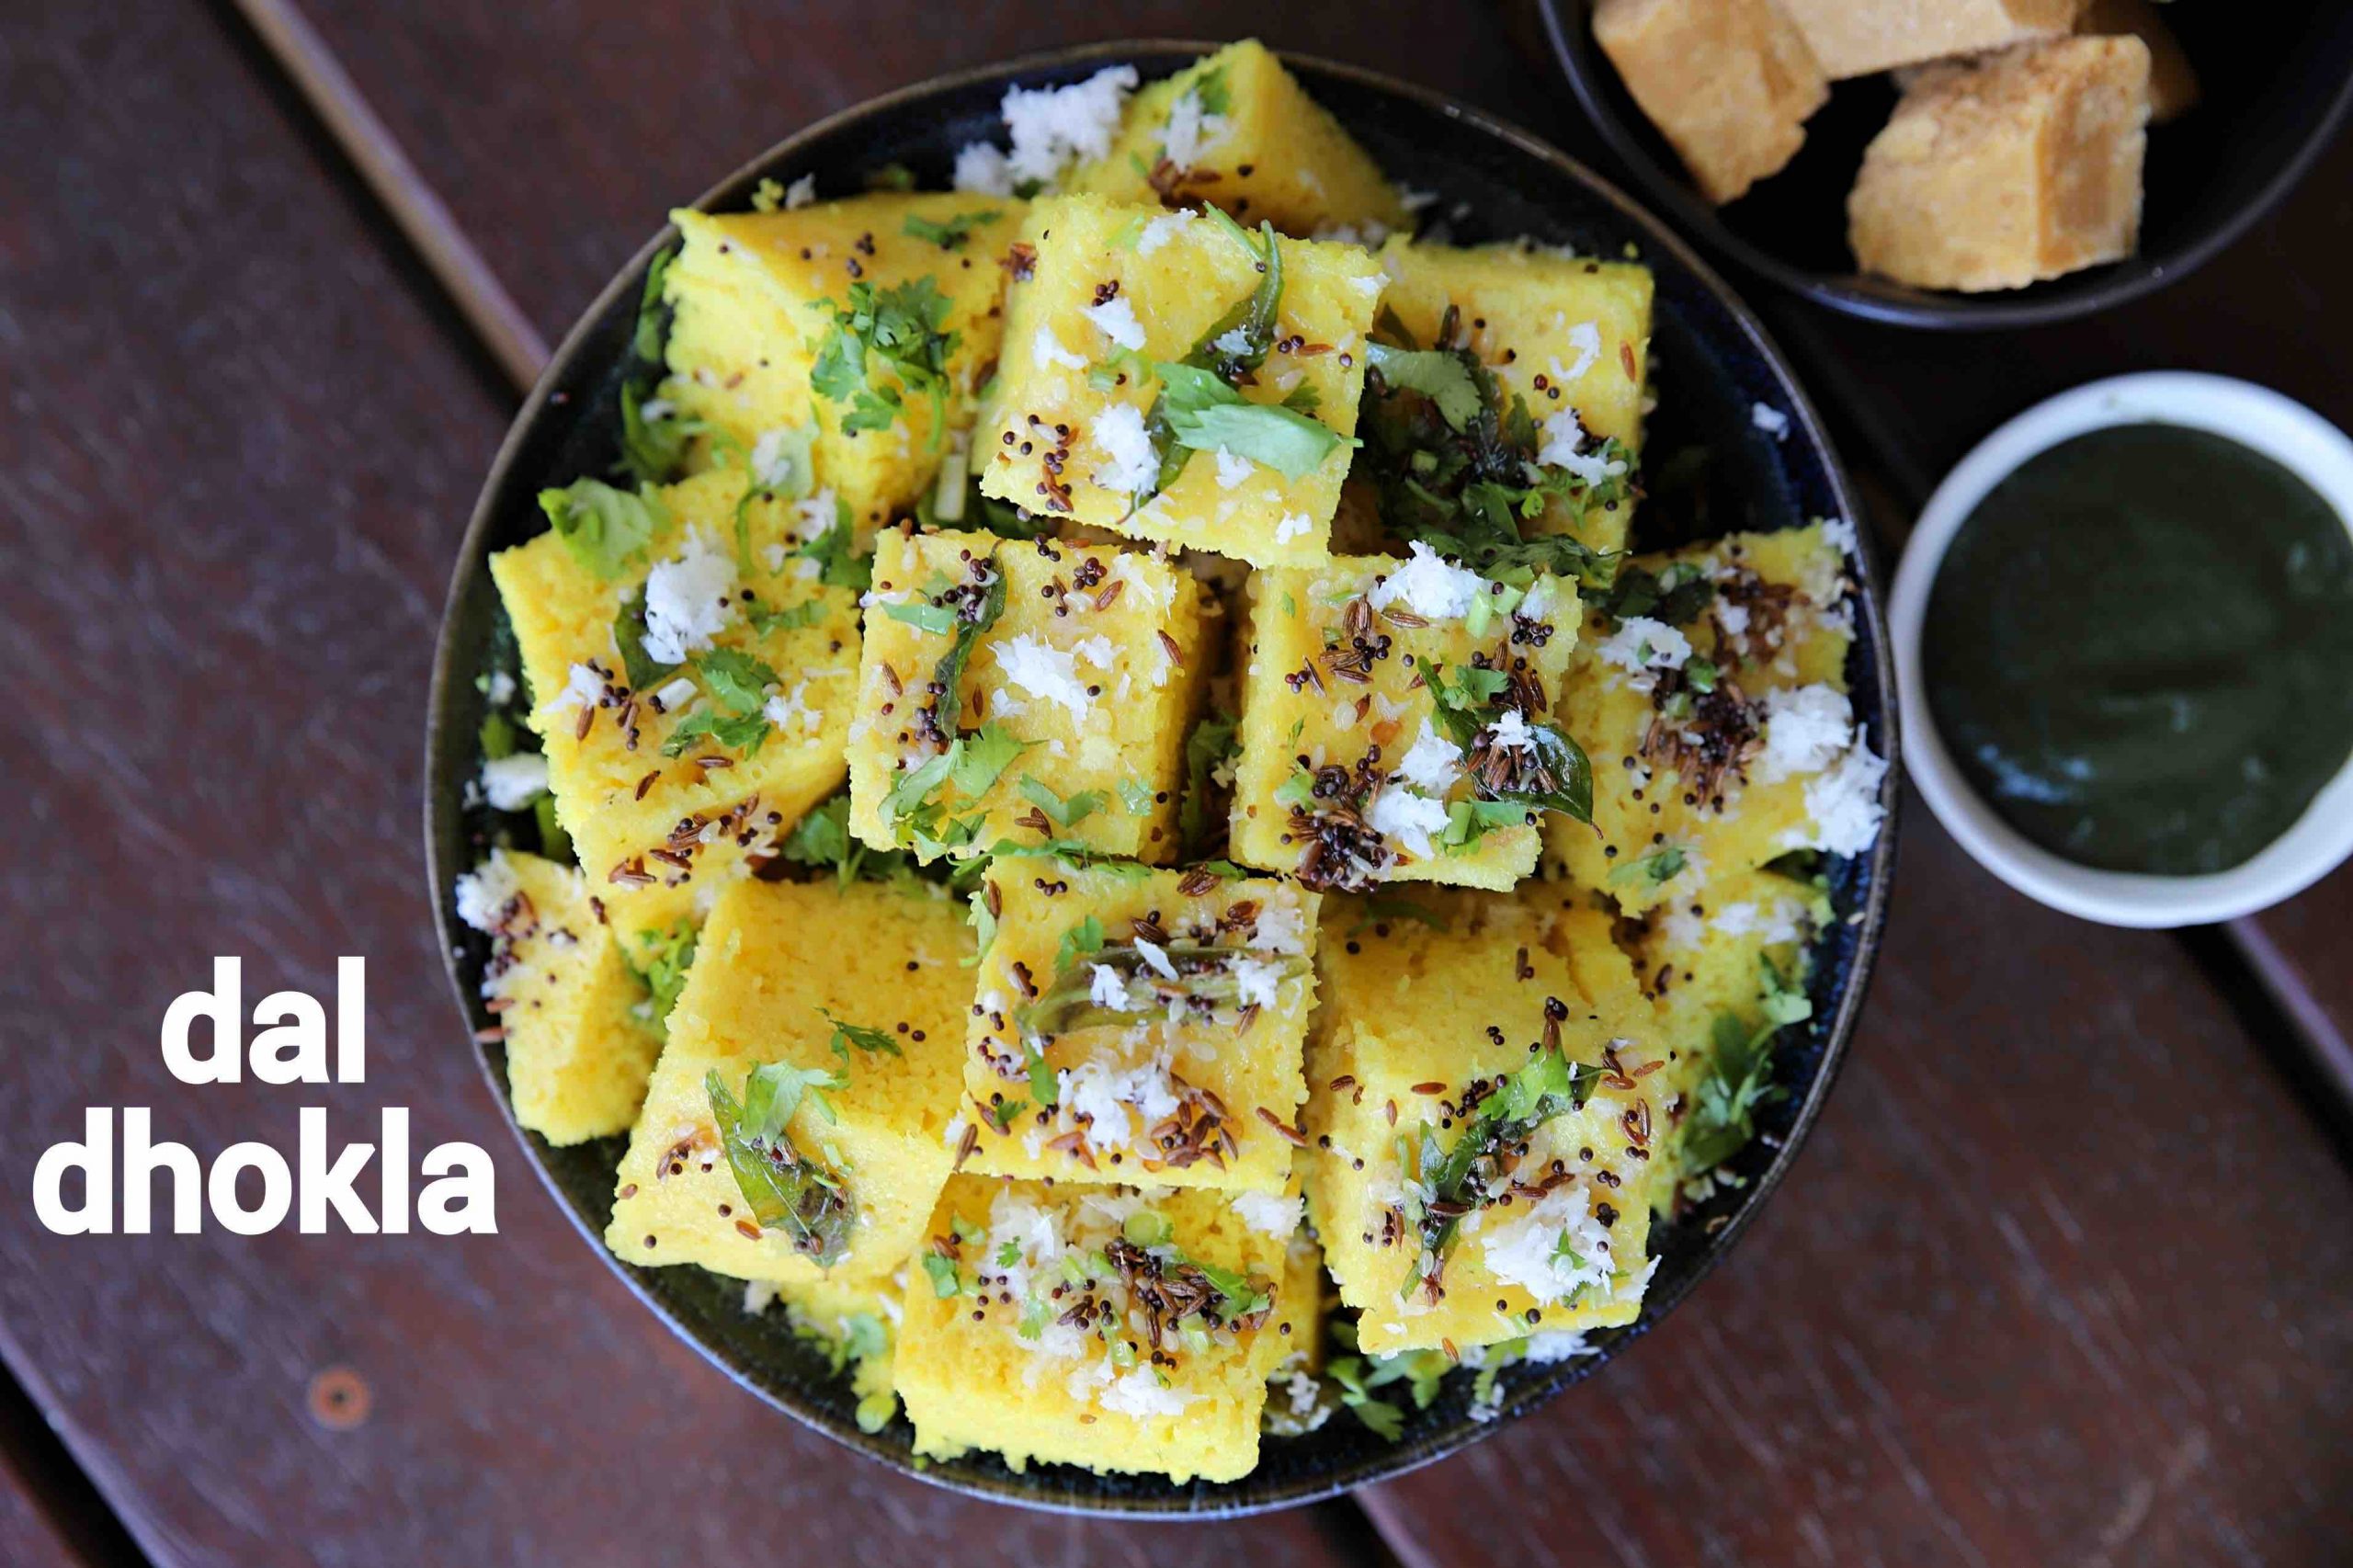
Dish: dhokla